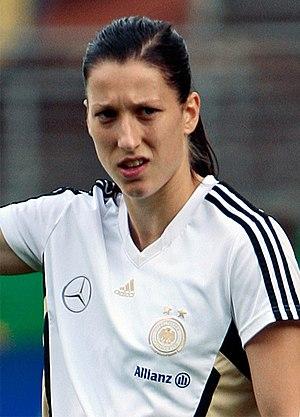
Verena Faißt, Juin 2011